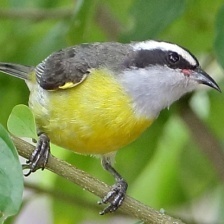
Species: BANANAQUIT
Scientific name: COEREBA FLAVEOLA